Opisthocoelicaudia

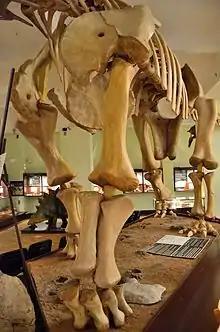
Limbs of "Opisthocoelicaudia", showing the digit-less semicircular hands and the fully developed feet

The manus was composed merely of the five metacarpalia, which were orientated vertically and arranged in a semicircle. Carpal bones were missing, as in other titanosaurs. Finger bones and claws were also completely absentin most other titanosaurs, these bones were still present though extremely reduced in size. In the foot, the talus bone was strongly reduced as in other titanosaurs, while the calcaneus was probably completely absent in "Opisthocoelicaudia". In contrast to the manus, the foot showed well developed digits and claws. The phalangeal formula, which states the number of phalanges (digit bones) beginning with the innermost digit, is 2-2-2-1-0. Foot skeletons of titanosaurs are rarely found, and besides "Opisthocoelicaudia", completely preserved examples are known only from "Epachthosaurus" and the unnamed La Invernada titanosaur, whose phalangeal formulas are 2-2-3-2-0 and 2-2-2-2-0, respectively. Of these three titanosaurs, "Opisthocoelicaudia" was the most derived while showing the fewest phalanges, indicating a progressive reduction in the phalangeal count during titanosaur evolution. The claw of the first digit was not larger than that of the second digit, as in other sauropods, but roughly equal in size.